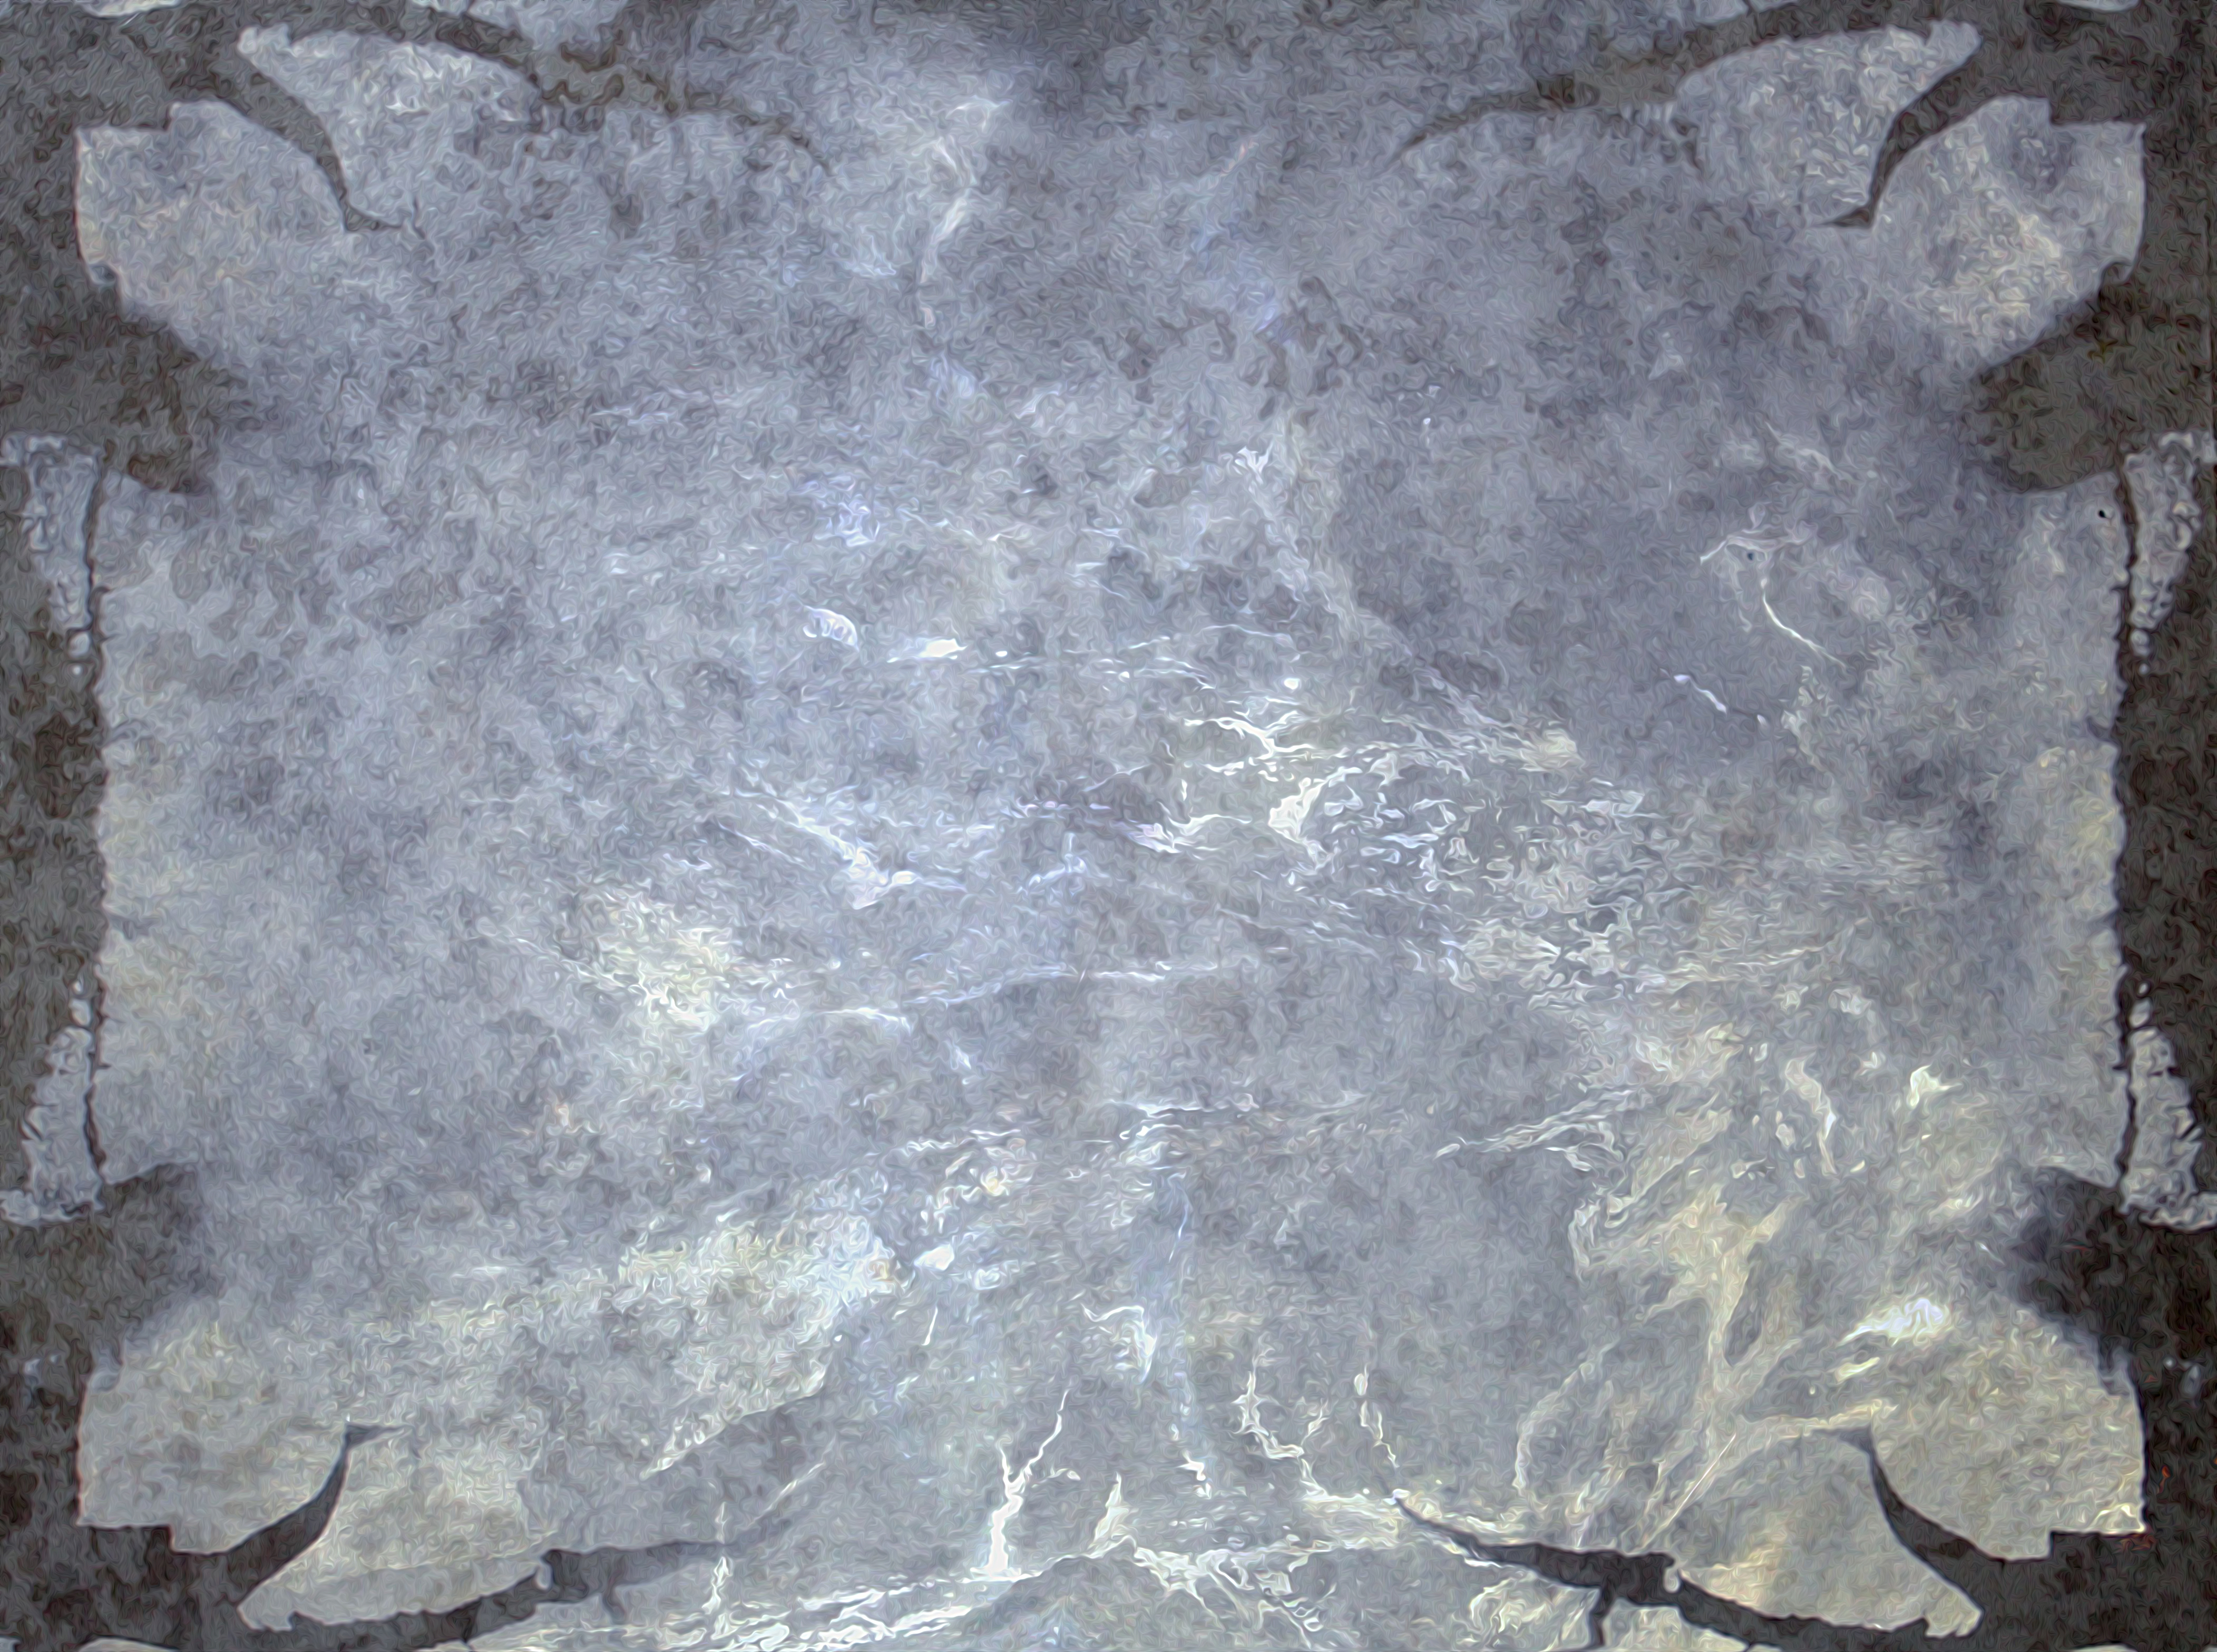
texture, formation, ice, cave, material, free, geology, freezing